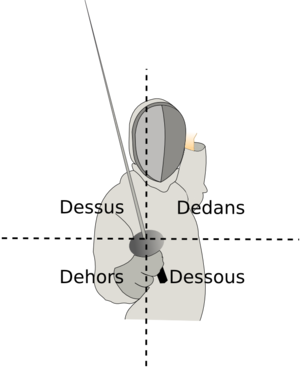
Une cible désigne une zone valable. Le nom des cibles et leurs emplacements varient suivant l'arme.
L’escrime est un sport de combat. Il s’agit de l’art de toucher un adversaire avec la pointe ou le tranchant d’une arme blanche sur les parties valables sans être touché.